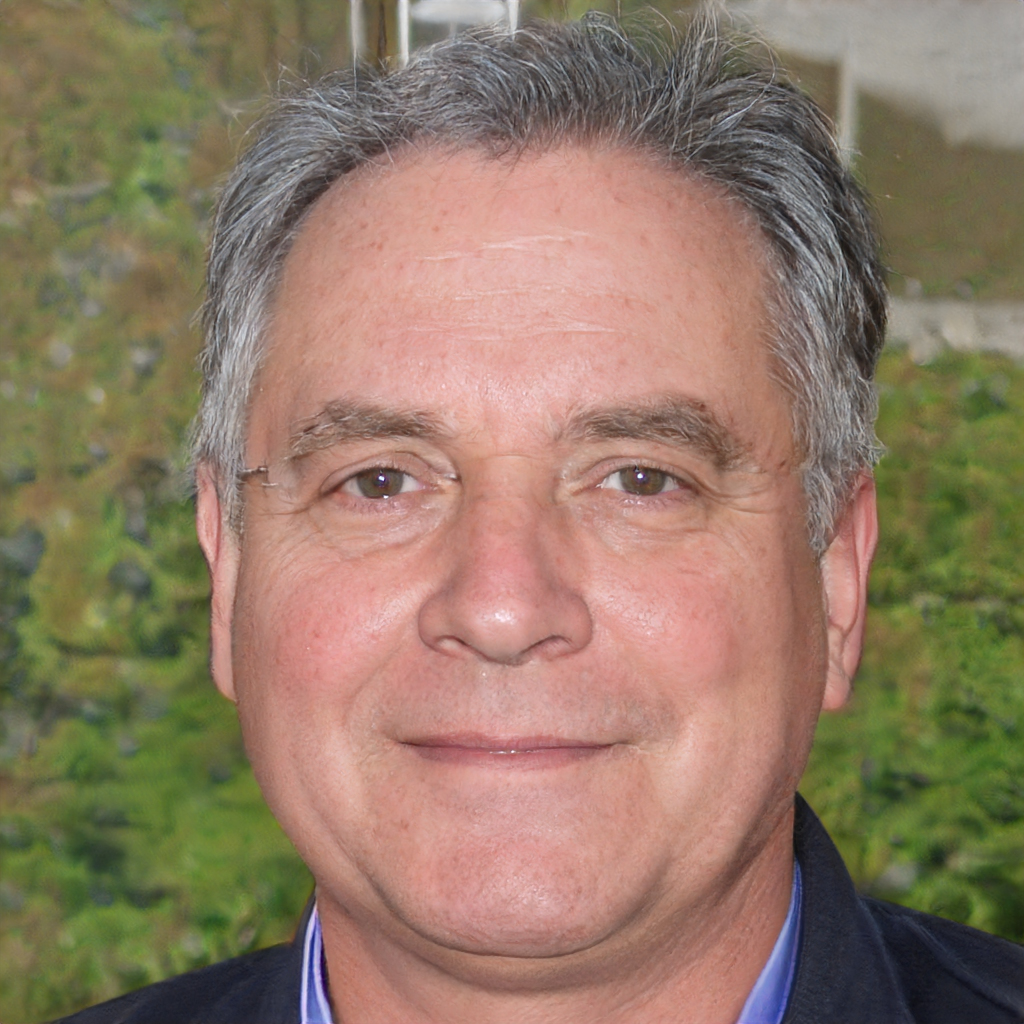
Gender: Male